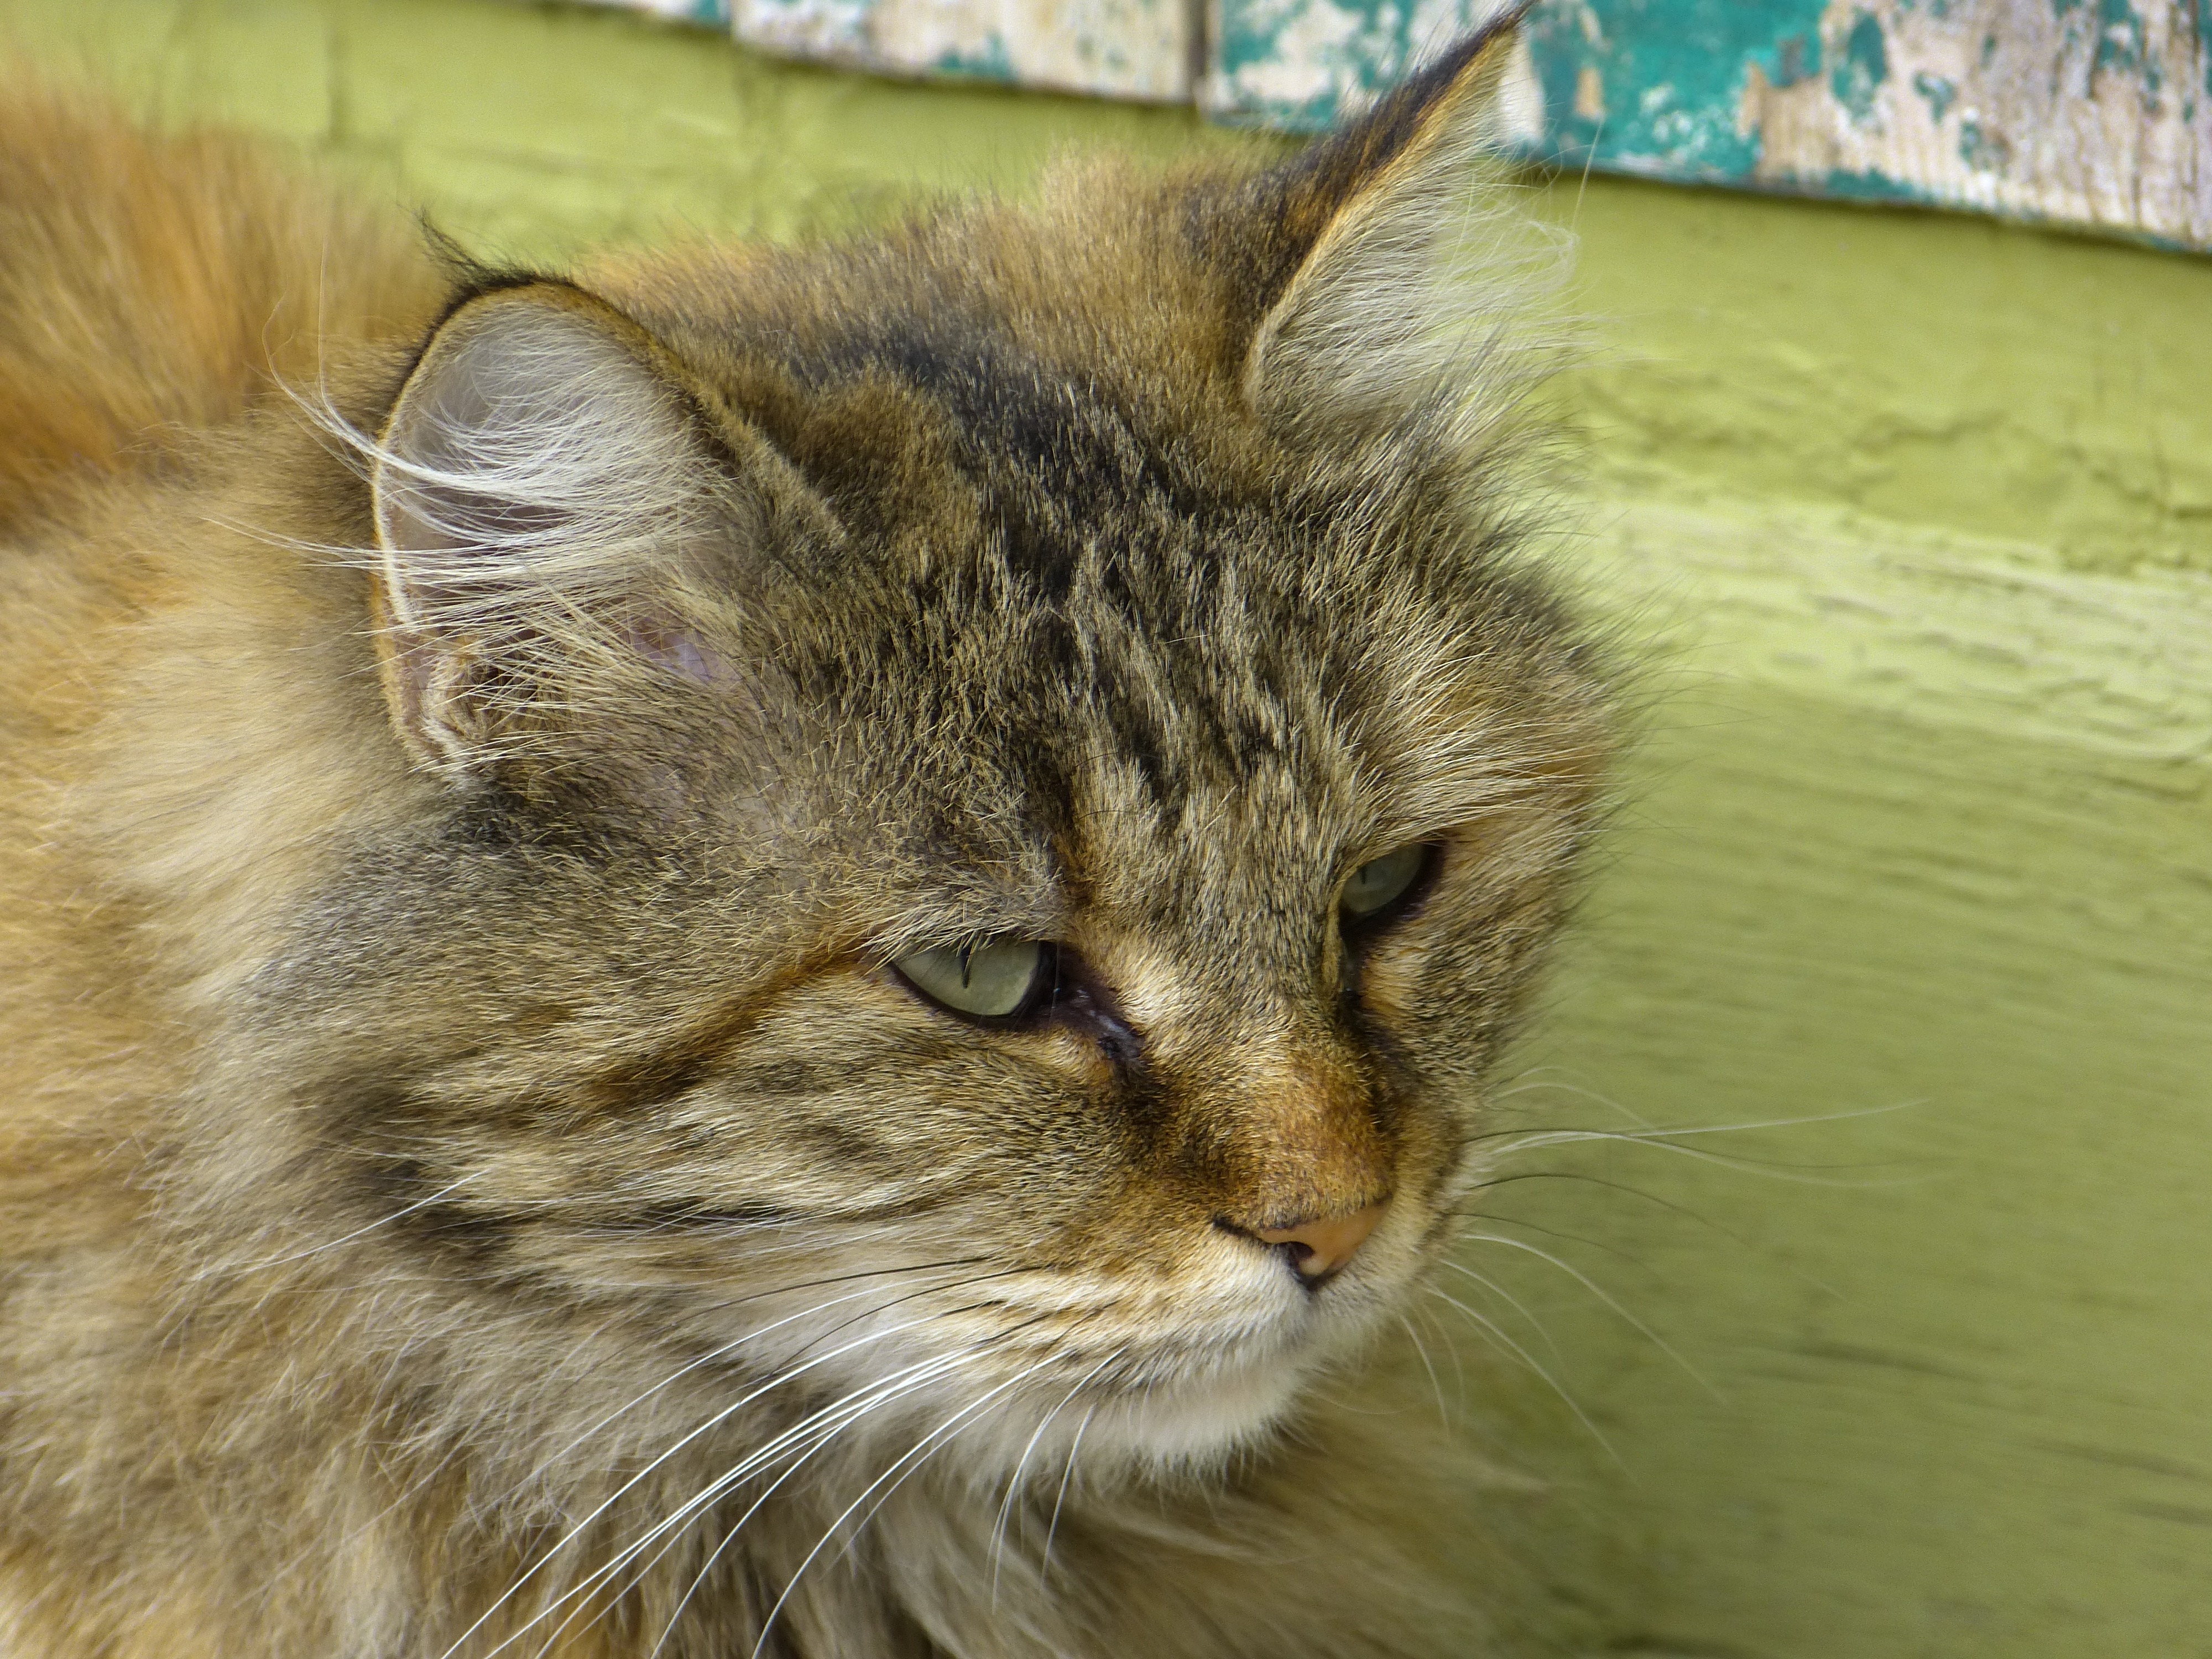
sweet, animal, pet, fur, fluffy, cat, mammal, fauna, close up, face, eyes, whiskers, snout, ears, vertebrate, cuddly, mackerel, beard hair, knuffig, tabby cat, purr, stroke, norwegian forest cat, european shorthair, wild cat, small to medium sized cats, cat like mammal, domestic short haired cat, pixie bob, domestic long haired cat, protr t